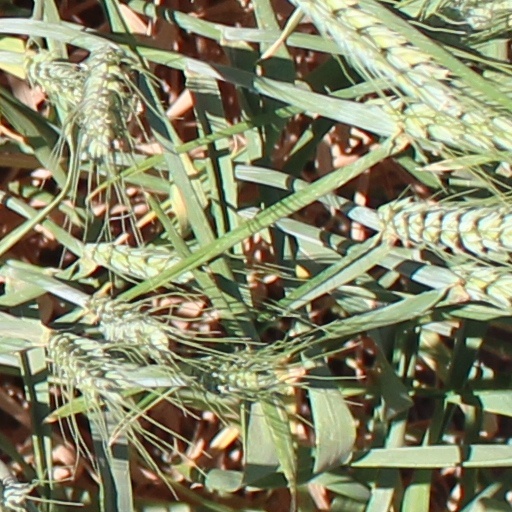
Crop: wheat